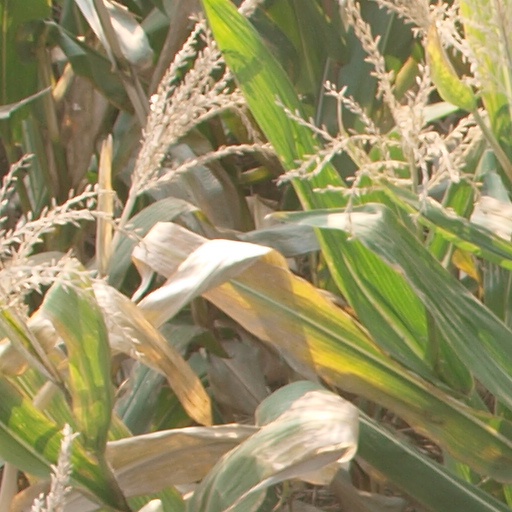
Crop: maize; corn